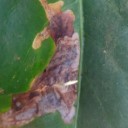
Label: Miner